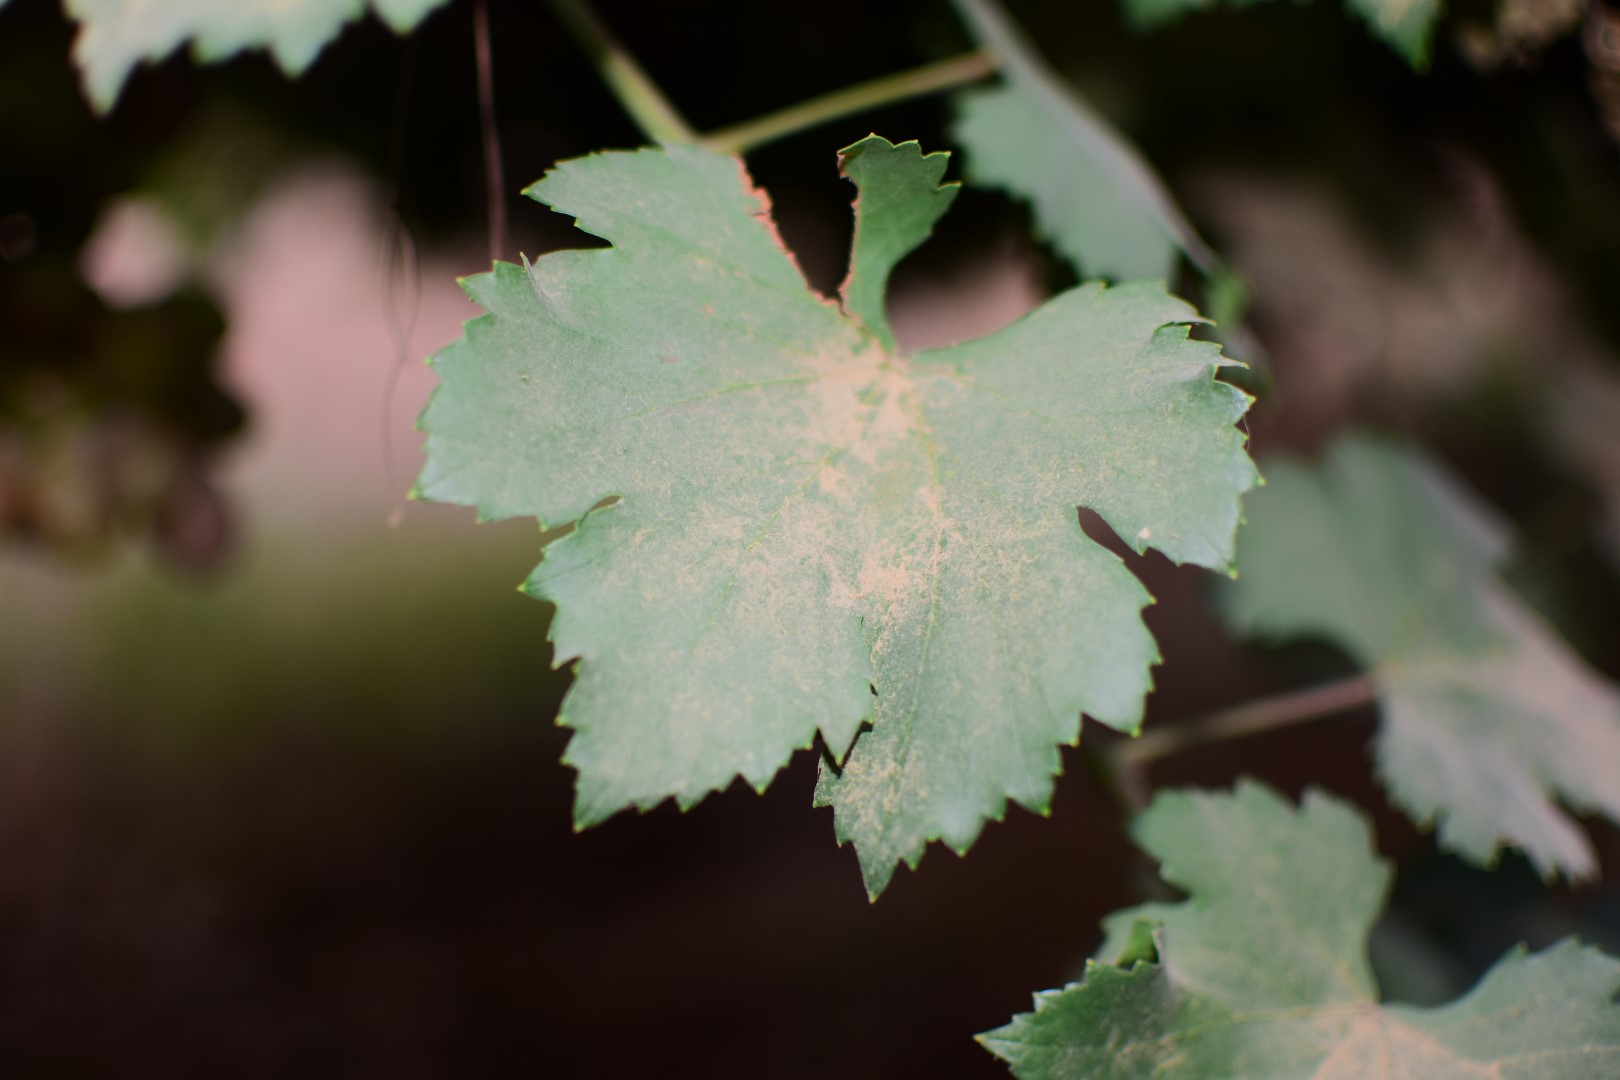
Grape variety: Kamali